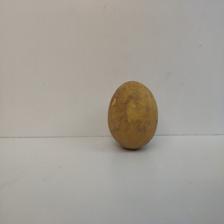
Size: Large